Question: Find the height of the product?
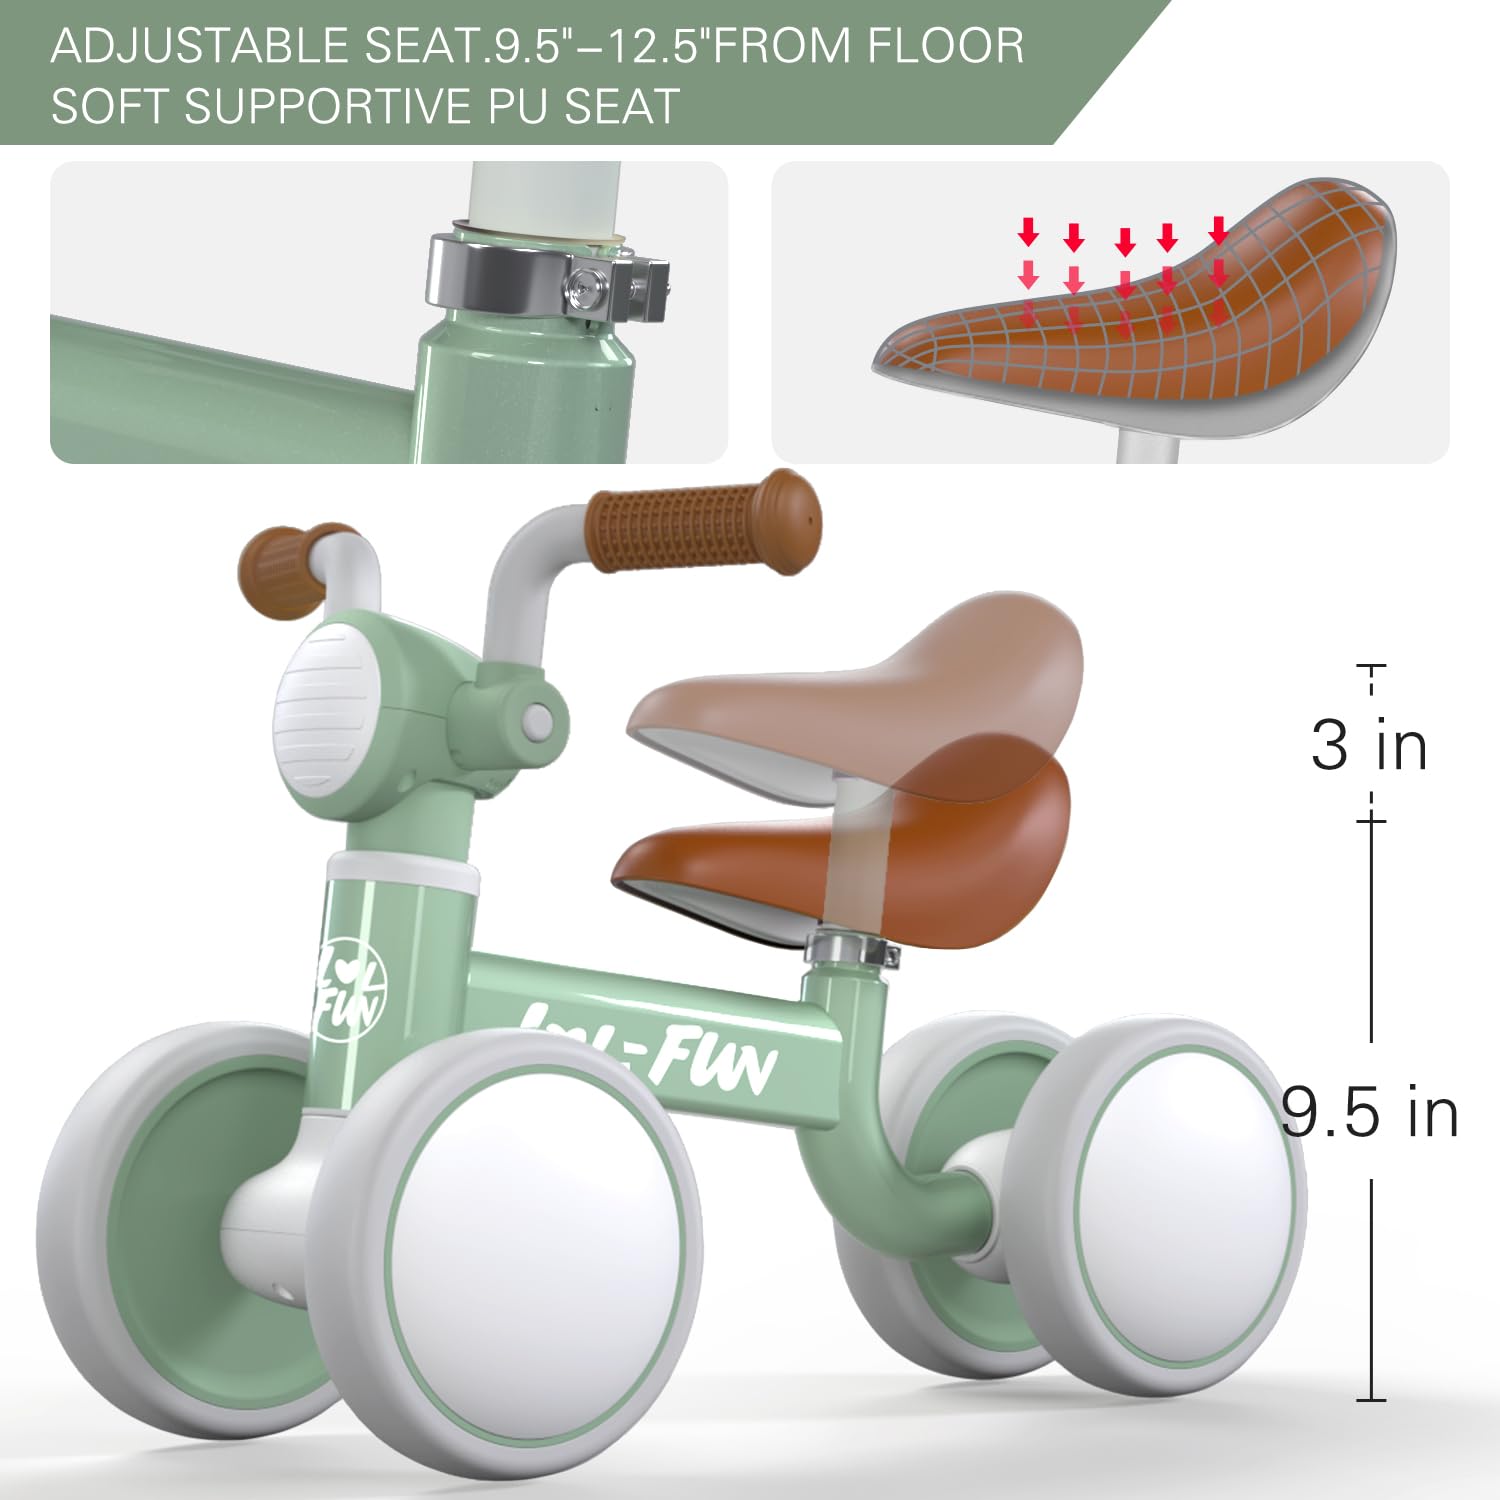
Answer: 9.5 inch